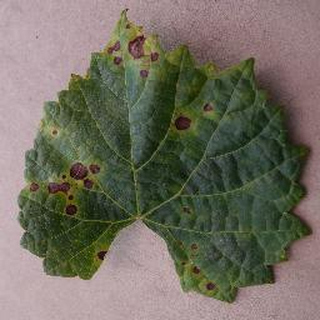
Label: grape_black_rot